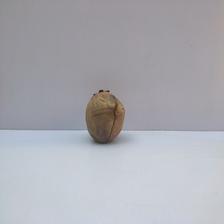
Size: Spoiled